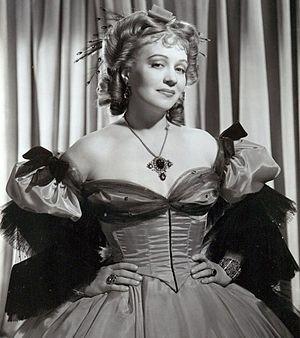
Owena Wolcott, dite Ona Munson, est une actrice et chanteuse américaine née le 16 juin 1910 à Portland et morte le 11 février 1955 à New York.
Autant en emporte le vent est un film américain de Victor Fleming réalisé en 1939, adapté du roman du même nom de Margaret Mitchell paru en 1936. Il sort en salles en 1939 aux États-Unis, et au cours des deux décennies suivantes dans le reste du monde, sa sortie en Europe ayant été retardée par la Seconde Guerre mondiale.